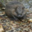
Label: beaver